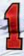
Number: 1